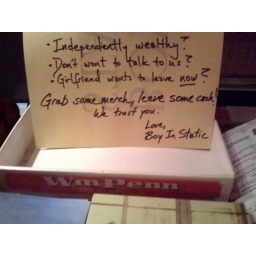
Kenji made this sign. At boy in static merch table for shows.